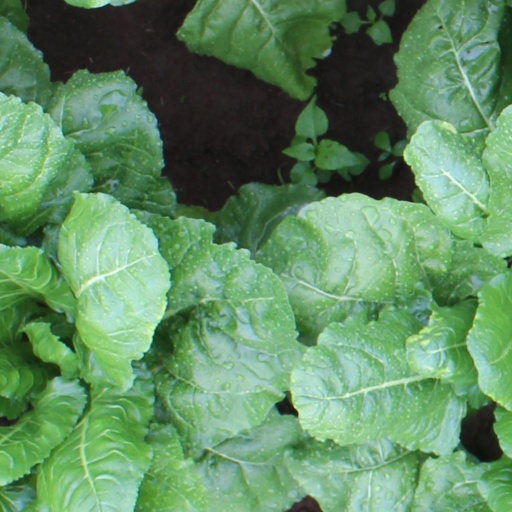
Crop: sugar beet